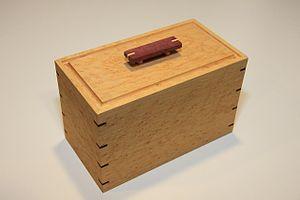
En menuiserie, l'assemblage à rainure et languette désigne un assemblage utilisé pour joindre des planches dans leur longueur sur leurs champs par embrèvement. Dans une rainure faite en longueur dans l'épaisseur de la planche, on introduit une languette taillé lui aussi sur toute la longueur de la pièce adverse et ayant généralement 1/3 de l'épaisseur de la planche. C'est un type d'assemblage chant sur chant. Cet assemblage est utilisé pour constituer des cloisons, des planchers, portes pleine, panneaux, etc. Un assemblage à rainure et languette et avec clef désigne un assemblage en usage pour les portes pleines en chêne et autres parties de menuiserie unie, comme cloisons, revêtements auxquels on veut donner plus de solidité.